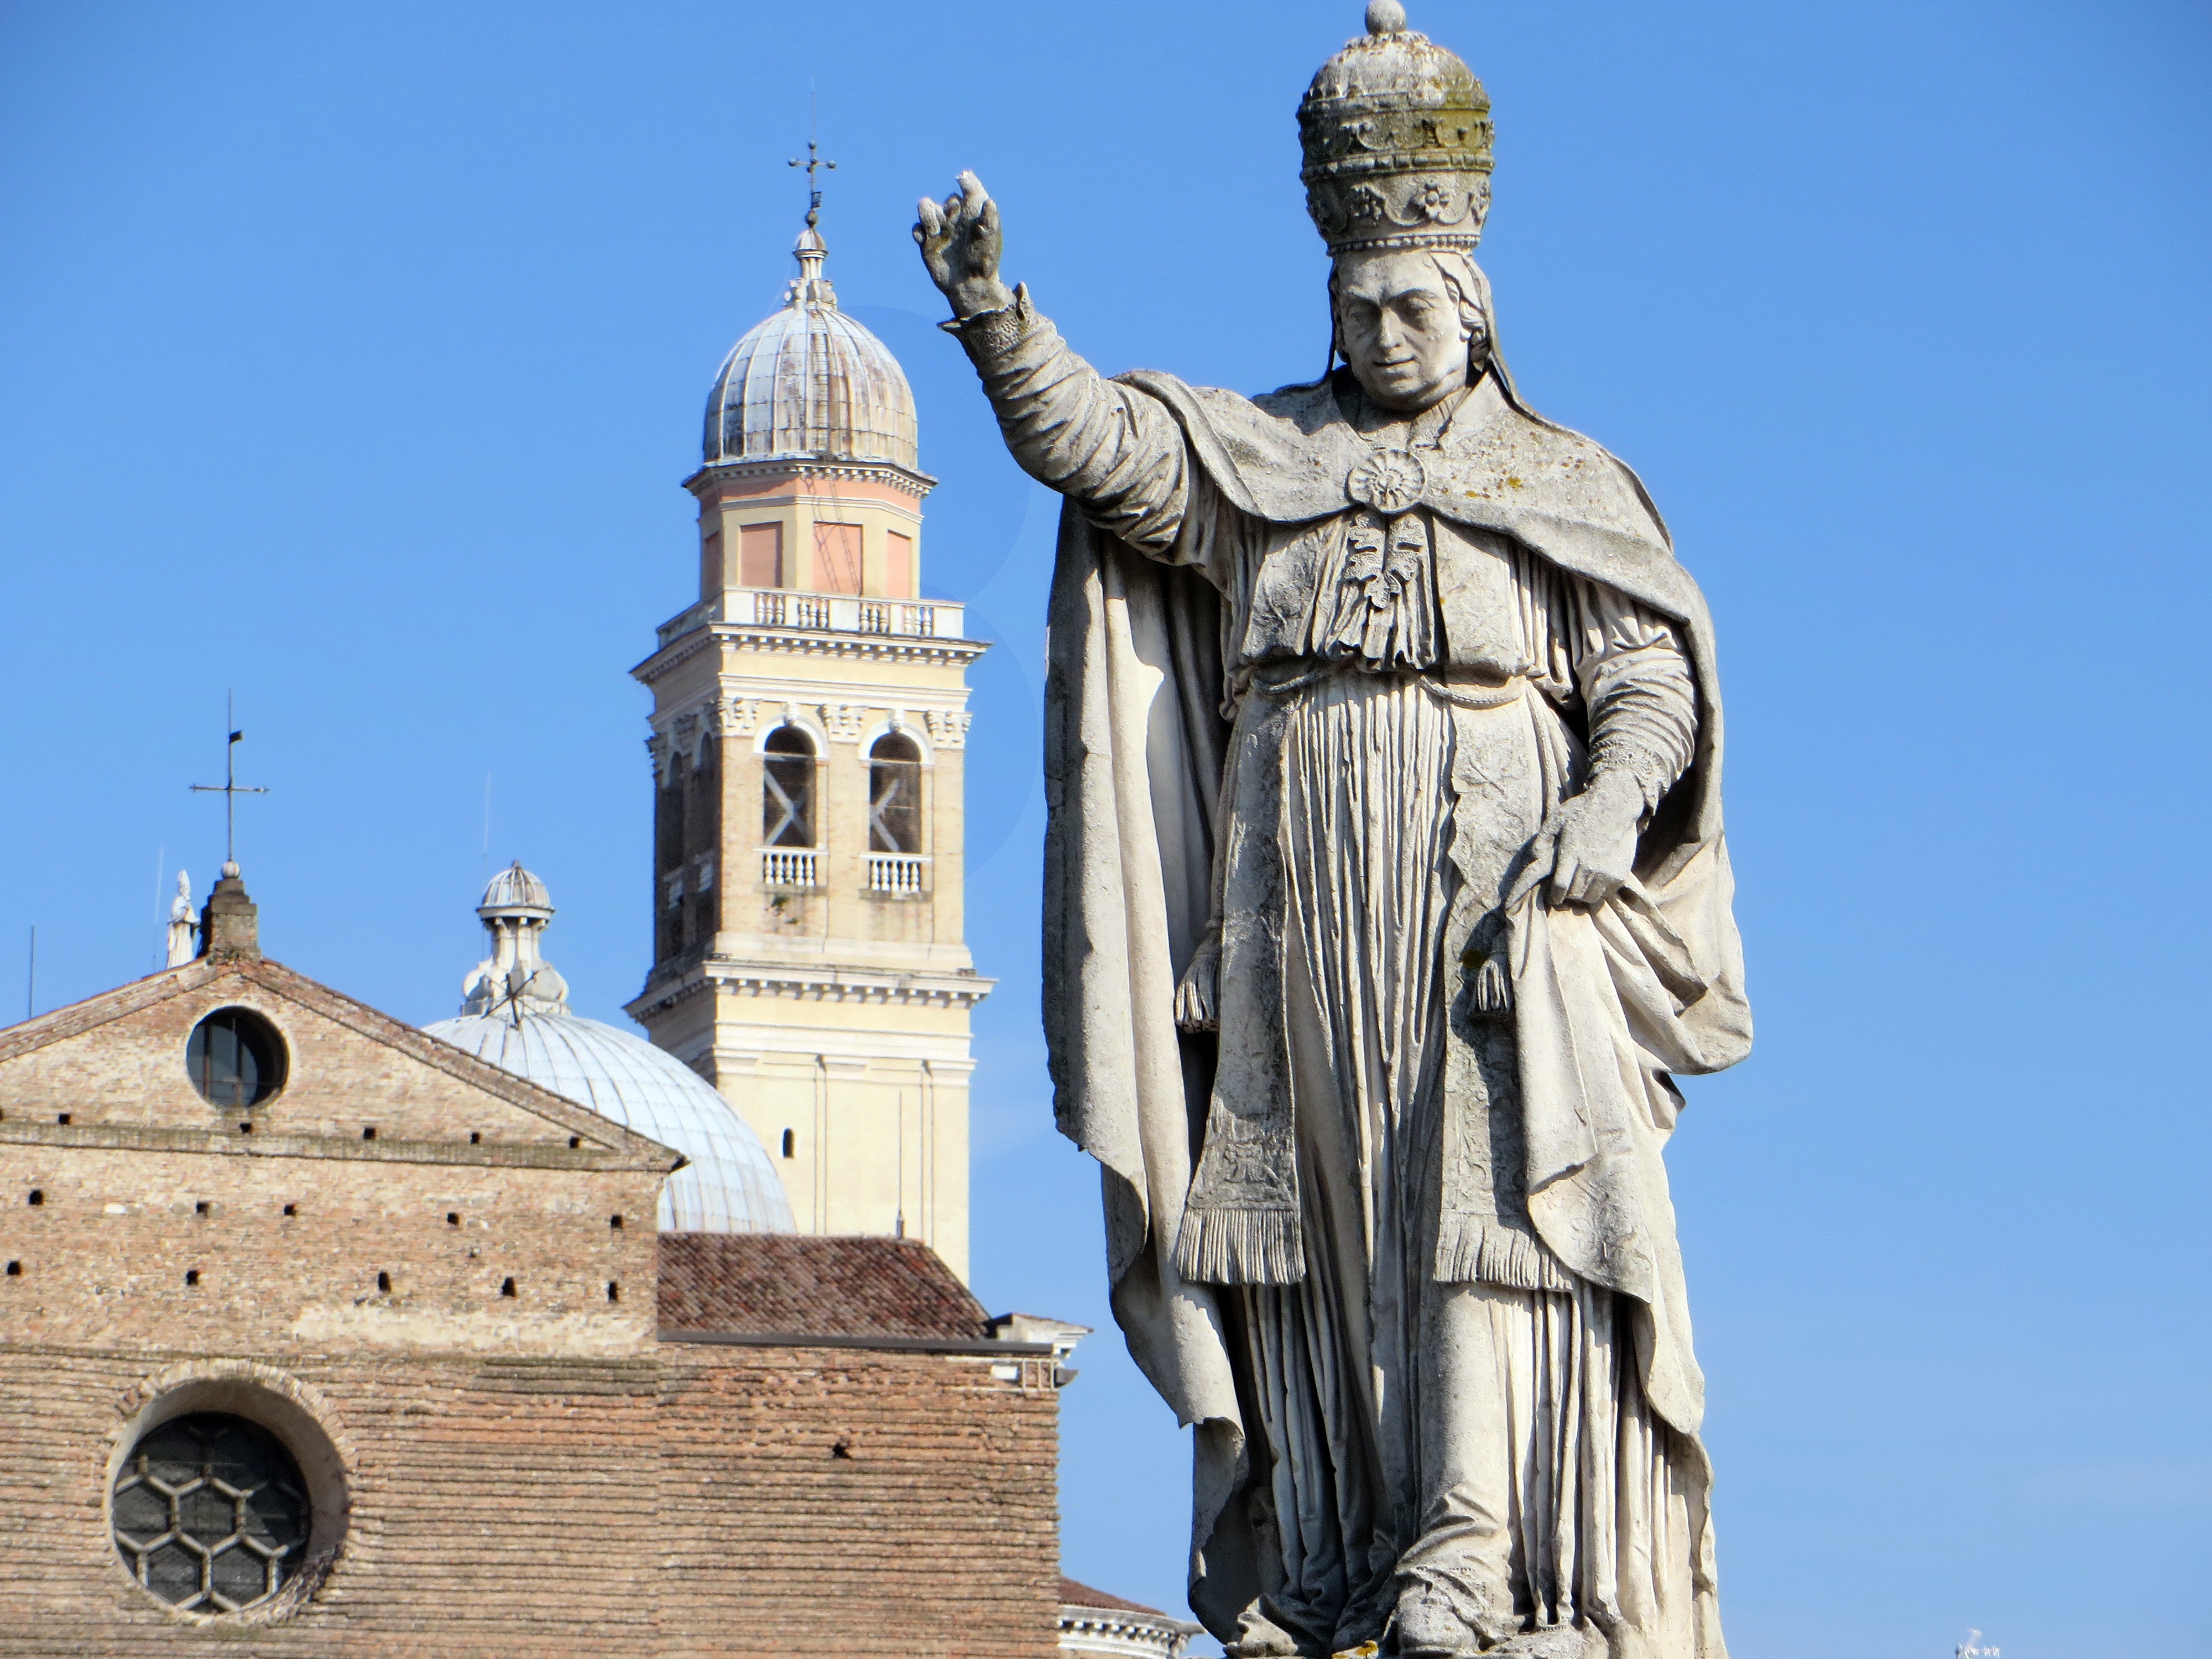
monument, statue, landmark, italy, cathedral, place of worship, sculpture, pope, basilica, padua, historic site, ancient history, holy place, saint antoine